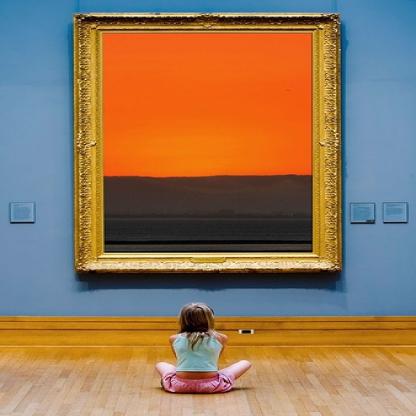
Scene: Indoor